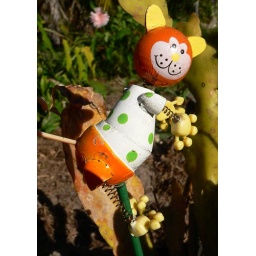
sitting in my sister's garden, an environmentally friendly ginger cat